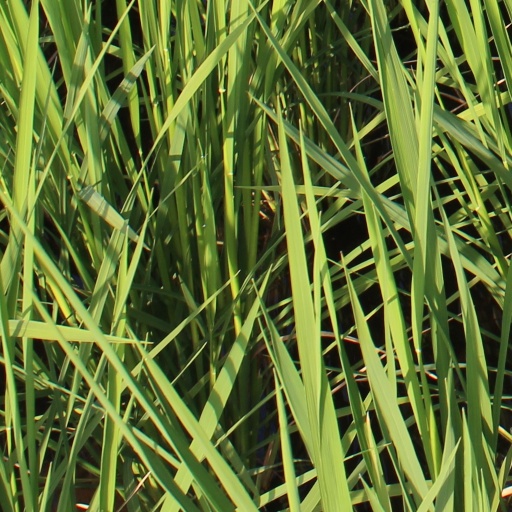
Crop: rice